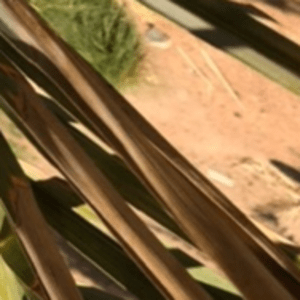
Label: Magnesium Deficiency